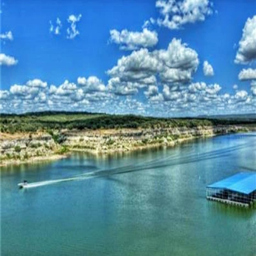
the lake is full of beautiful water !